Reba Z. Whittle

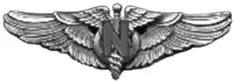
World War II U.S. Army Air Forces flight nurse badge

On September 27, 1944, Whittle left England on a mission to collect casualties from Advanced Landing Ground A-92 at St. Trond, Belgium. However, her C-47 was hit by German flak and crashed about outside Aachen, having apparently strayed far from its intended route, as Aachen and St. Trond are apart. The aircraft usually carried military supplies and sometimes troops on the outward flight, and then casualties on the return, so were not marked with the red cross. In the crash, Sergeant Hill, her surgical technician, was wounded in the arm and leg, one of the pilots was killed, the other badly hurt, and Whittle herself suffered from concussion, and injuries and lacerations to her face and back. The crew crawled from the wrecked and burning aircraft and were captured by German soldiers. They were taken to a nearby village and treated for their immediate injuries, then driven to a hospital nearby where a German doctor told Whittle that it was "Too bad having a woman as you are the first one and no one knows exactly what to do."